Sallah

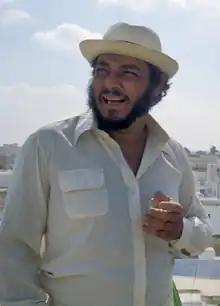
Sallah, portrayed by John Rhys-Davies in "Raiders of the Lost Ark"

Sallah Mohammed Faisel el-Kahir is a fictional character played by Welsh actor John Rhys-Davies in three of the "Indiana Jones" films: "Raiders of the Lost Ark", "Indiana Jones and the Last Crusade", and "Indiana Jones and the Dial of Destiny". He also appears in various comics and novels, and is featured in the Disney theme park attractions, the Indiana Jones Adventure and The Great Movie Ride.